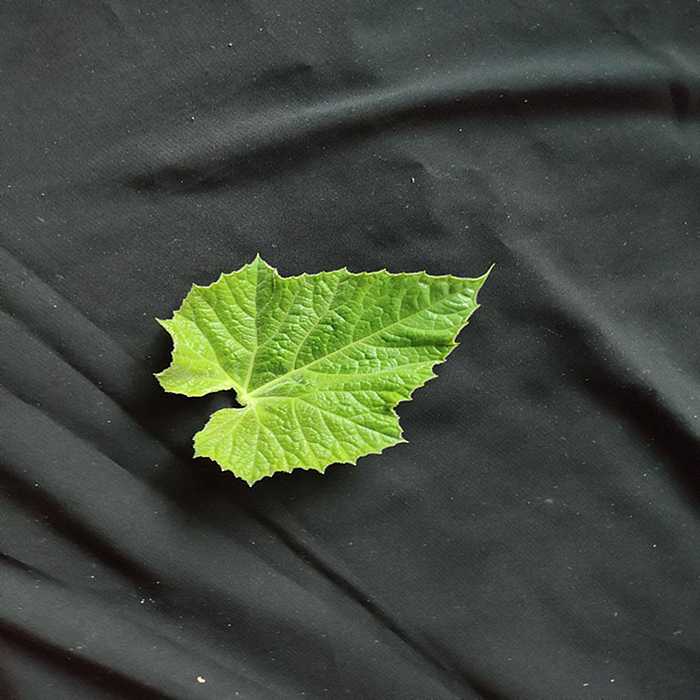
Plant: Bottle gourd
Label: Fresh leaf